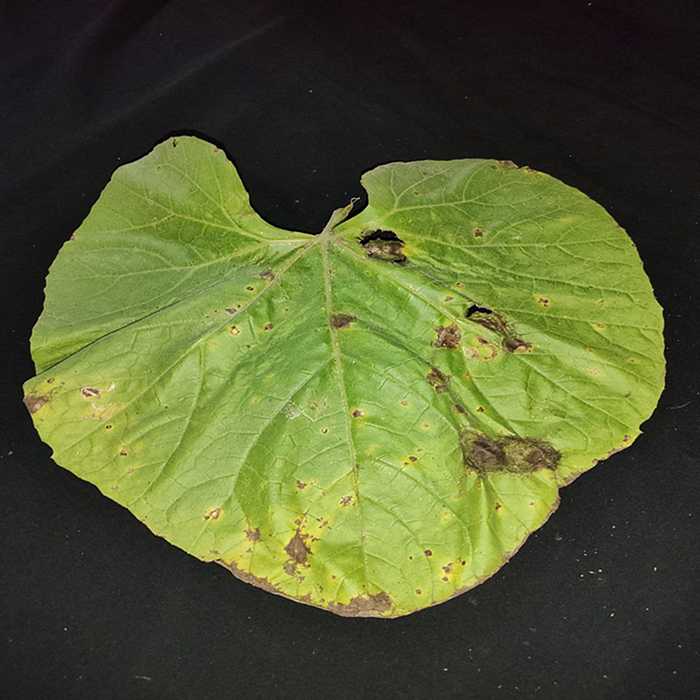
Plant: Bottle gourd
Label: Downey mildew